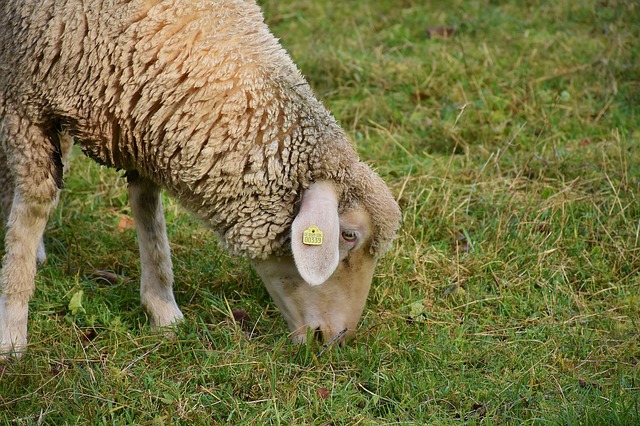
Label: sheep